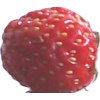
Label: strawberry